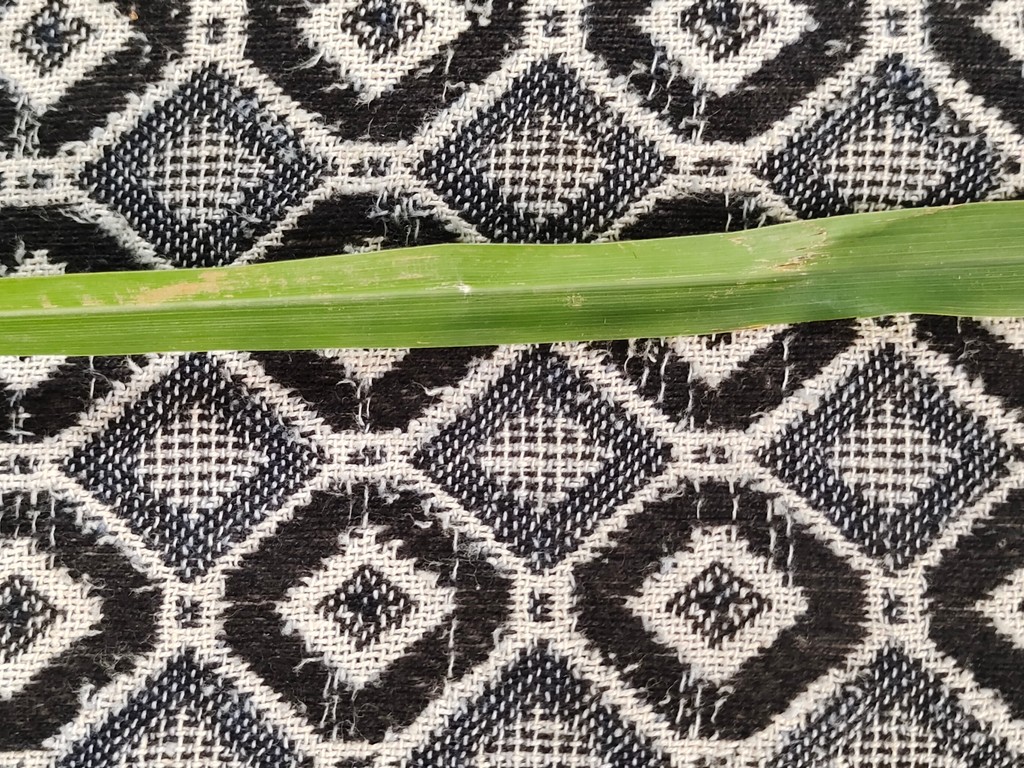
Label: Unhealthy